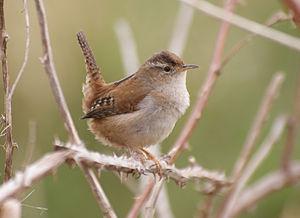
Le Troglodyte des marais est une espèce de passereaux américains appartenant à la famille des Troglodytidae. L'Union internationale pour la conservation de la nature considère cet oiseau comme de « préoccupation mineure ».